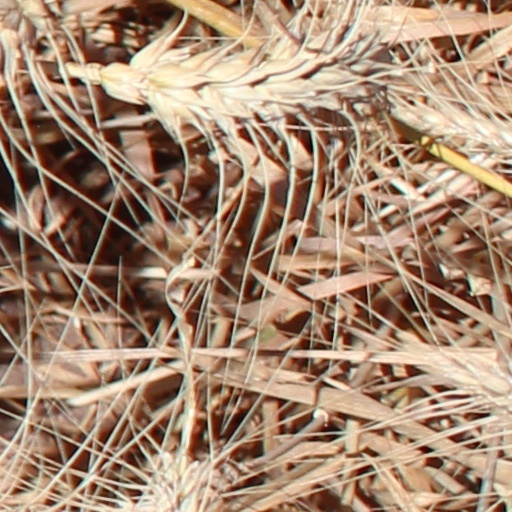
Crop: wheat